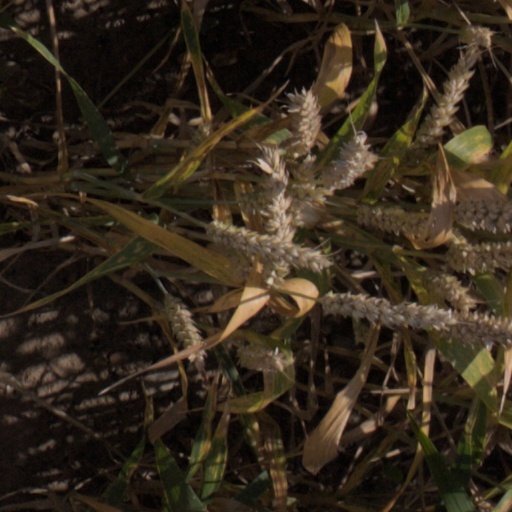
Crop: wheat